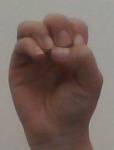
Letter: ha